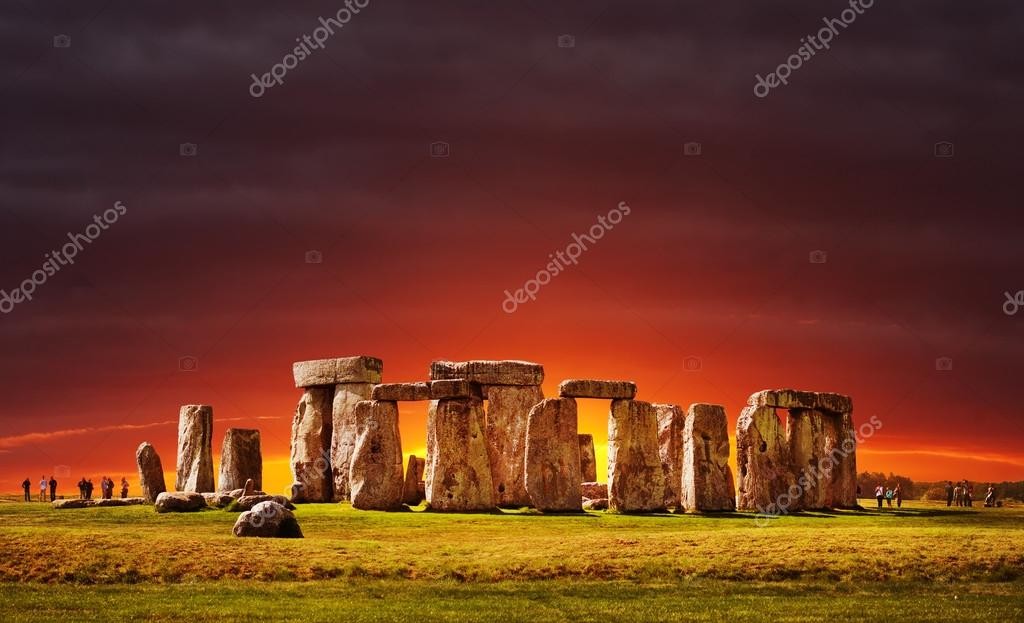
Landmark: Stonehenge